Cinema of Brazil

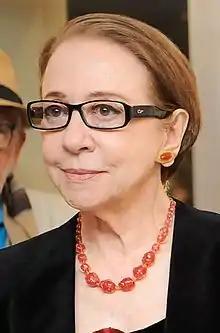
Fernanda Montenegro, mostly recognized for her leading role in "Central Station", for which she was nominated for the Academy Award for Best Actress, becoming the first Brazilian actress to ever be nominated in the category. Also for this work, she was nominated for the Golden Globe Award for Best Actress – Motion Picture Drama and won the Silver Bear at the Berlin International Film Festival.

During the 1940s and 1950s, films produced by the Atlântida Cinematográfica peaked and attracted large audiences by continuing with chanchadas. Among the actors that became strongly associated with Atlântida who had previously worked in Cinédia films are Oscarito, a comedian somewhat reminiscent of a Harpo Marx and commonly cast as lead, and Grande Otelo, who usually had a smaller supporting role and is often Oscarito's sidekick.